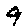
Label: 9